Jeevitha Chakram

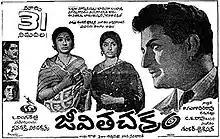
Theatrical release poster

Jeevitha Chakram is a 1971 Indian Telugu-language drama film directed by C. S. Rao. It stars N. T. Rama Rao, Vanisri, and Sarada, with music composed by Shankar–Jaikishan. It is produced by P. Gangadhar Rao under the Nava Sakthi Productions banner.